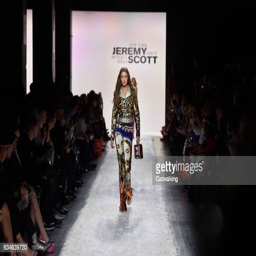
models walk the runway at the fashion show during fashion week